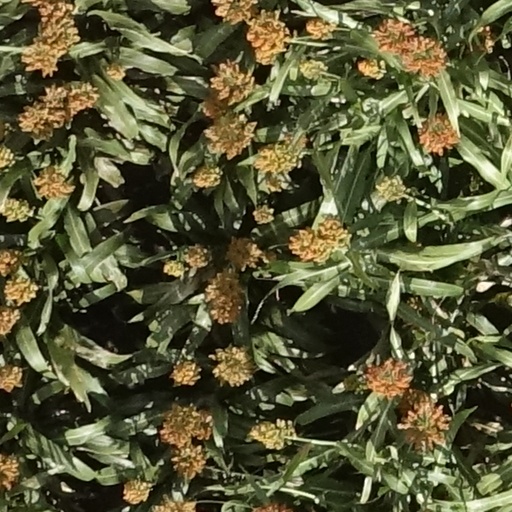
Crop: sorghum